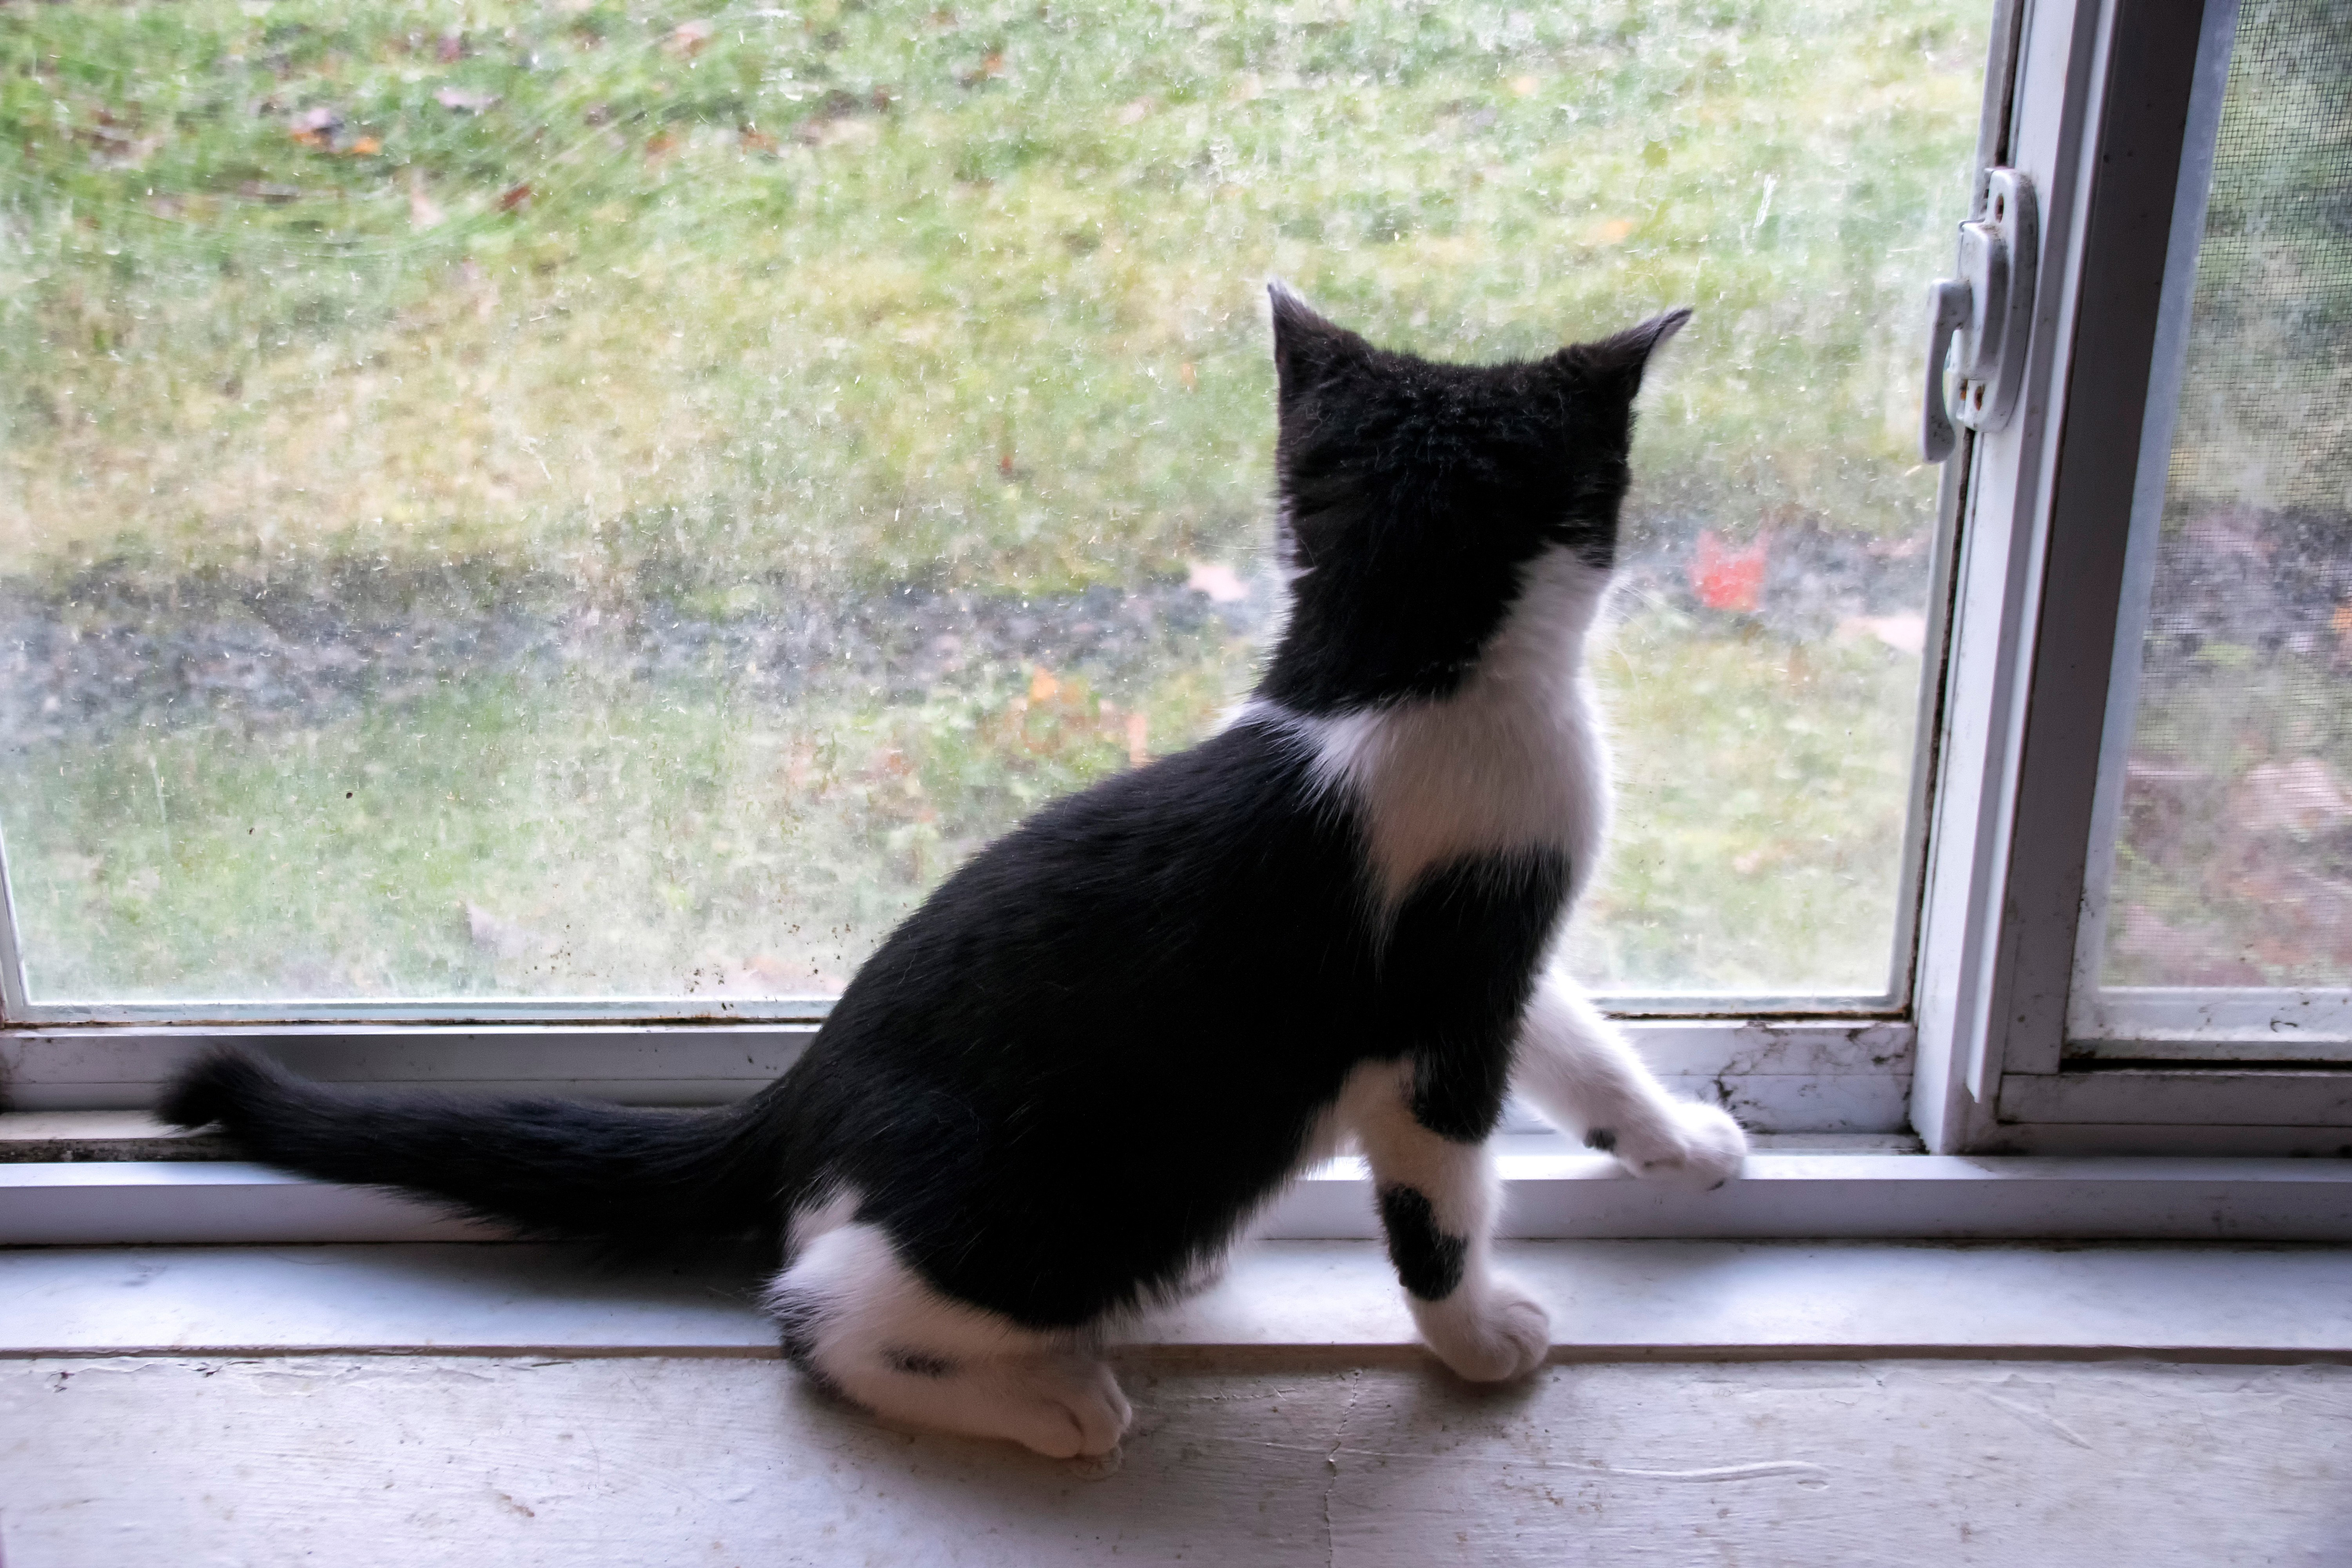
kitten, cat, mammal, black cat, black, whiskers, canada, vertebrate, chat, quebec, sherbrooke, small to medium sized cats, cat like mammal, dog breed group